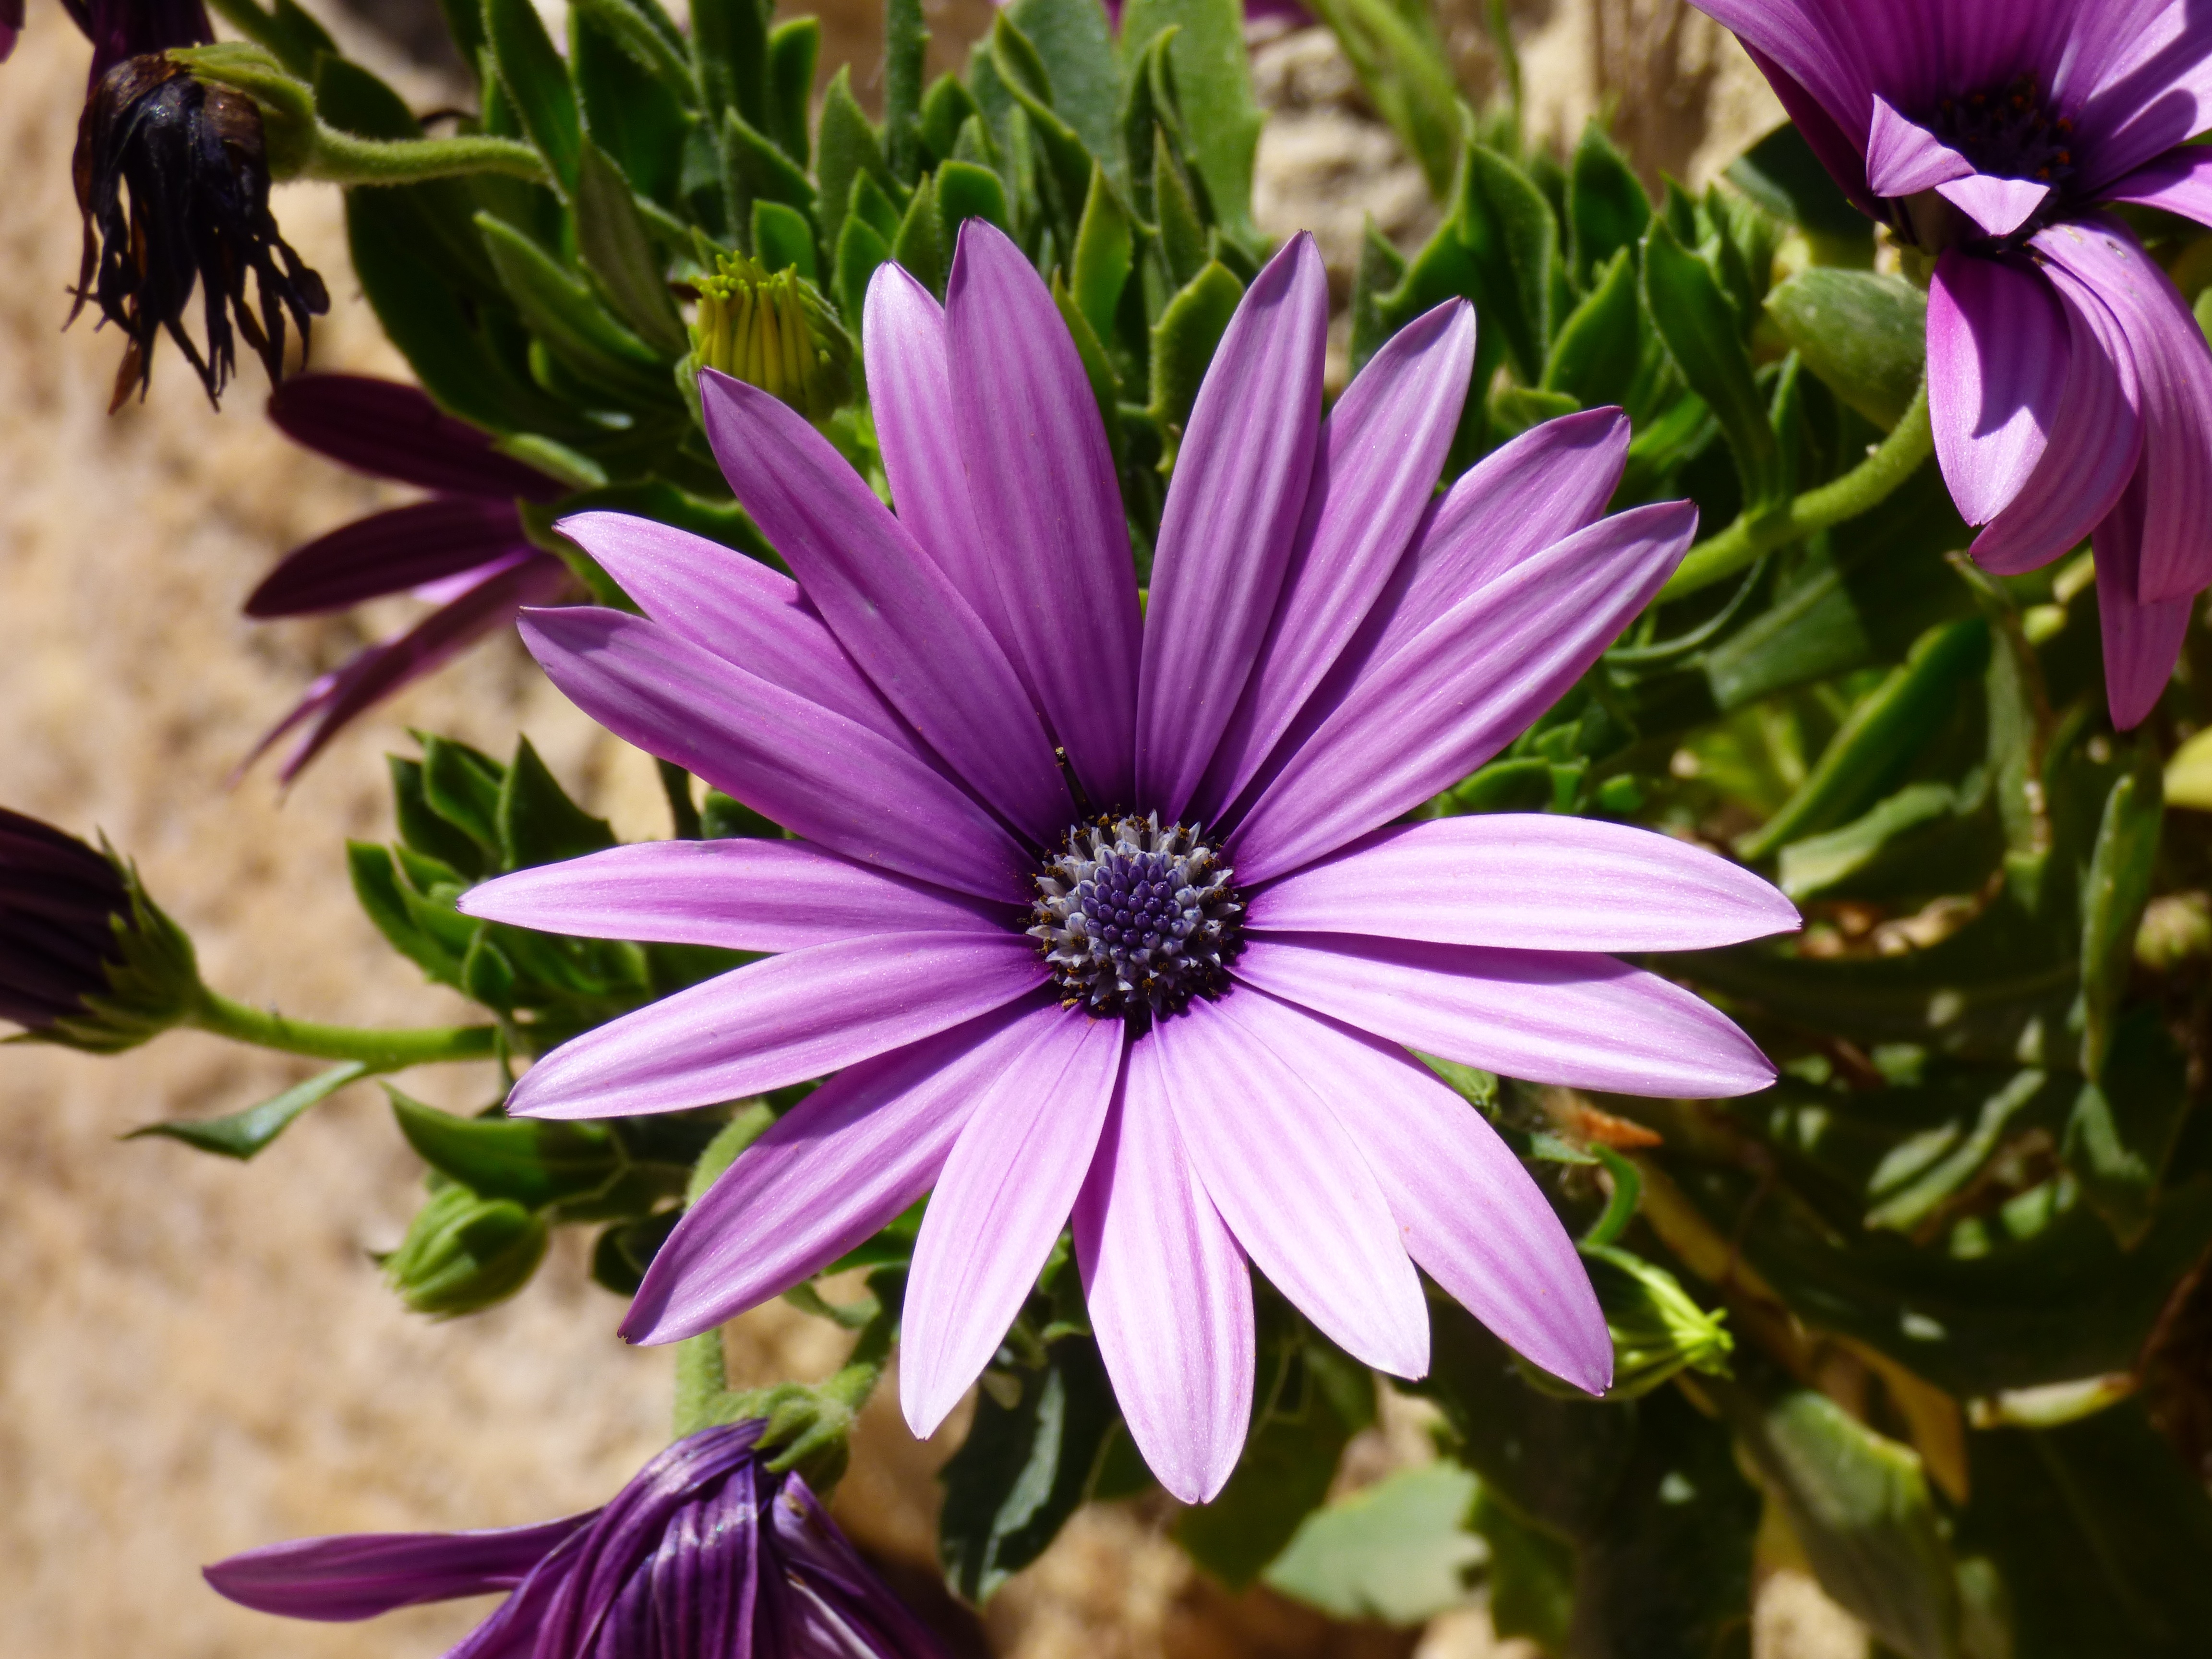
nature, blossom, plant, flower, purple, petal, bloom, summer, food, herb, produce, botany, garden, flora, wildflower, violet, aster, lilac, vibrant, floristry, macro photography, flowering plant, daisy family, land plant